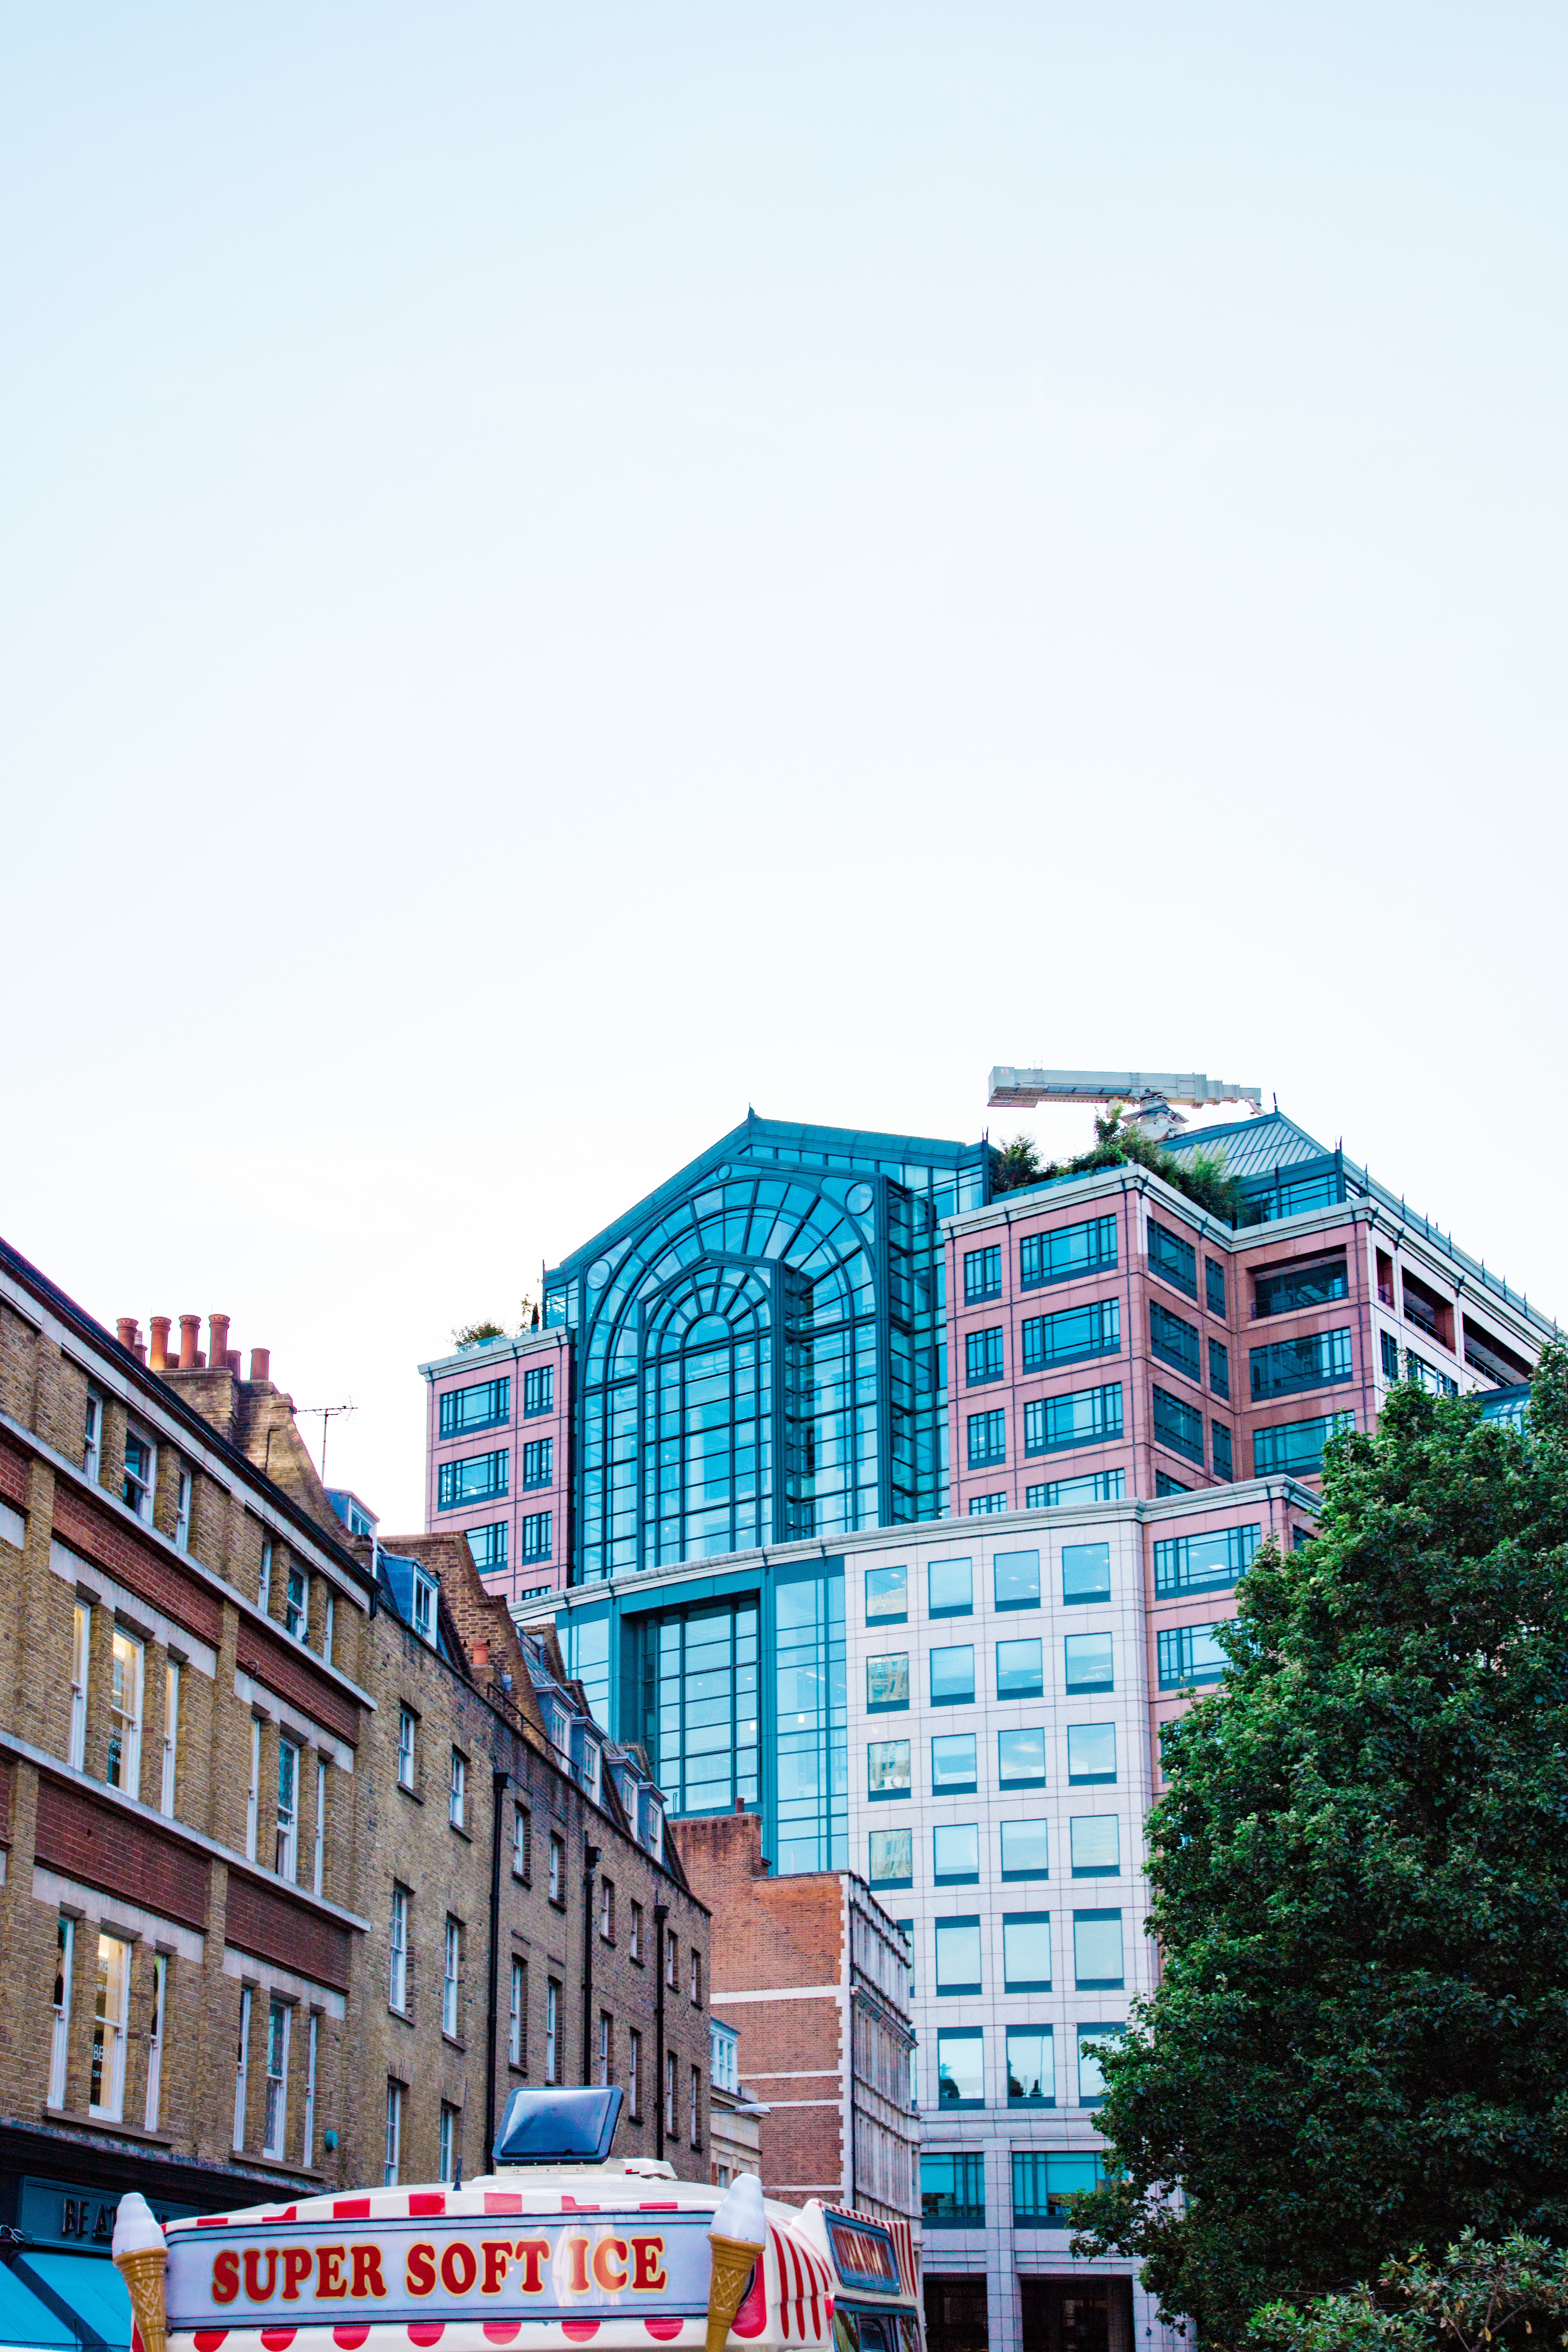
architecture, skyline, town, city, skyscraper, cityscape, downtown, suburb, landmark, facade, tower block, metropolis, condominium, neighbourhood, urban area, residential area, human settlement, metropolitan area